Santa Maria della Piazza, Ancona

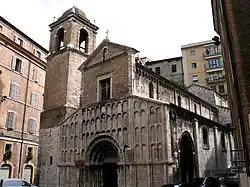
Santa Maria della Piazza

Santa Maria della Piazza is a church in Ancona, central Italy.